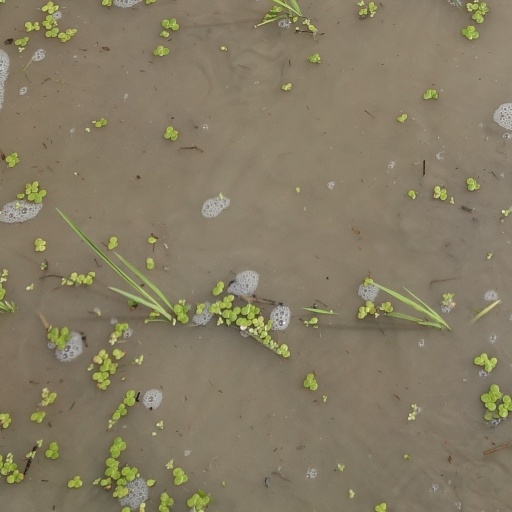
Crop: rice